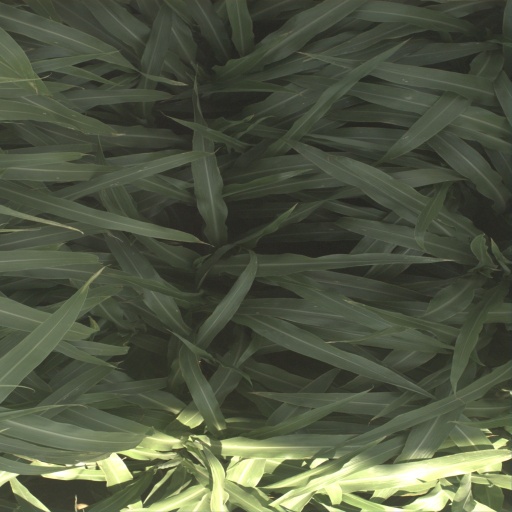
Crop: sorghum